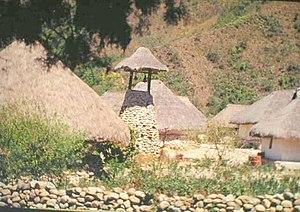
Les Arhuacos sont une ethnie indigène de la Colombie. Ce peuple est concentré au nord de la Colombie dans la Sierra Nevada de Santa Marta, massif montagneux de la cordillère des Andes.